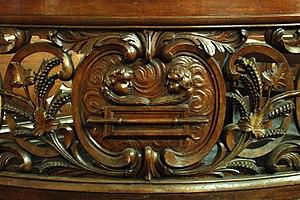
Belgique - Brabant wallon - Église de Court-Saint-Étienne
L'église Saint-Étienne est une église de style classique d'origine romane située sur le territoire de la commune belge de Court-Saint-Étienne, dans la province du Brabant wallon.